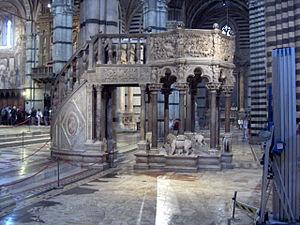
La cathédrale Santa Maria Assunta, appelée couramment Duomo di Siena, est la cathédrale de Sienne, en Toscane. Elle domine une ville déjà perchée et concentrée entre ses remparts. Elle mêle les styles roman toscan et gothique.